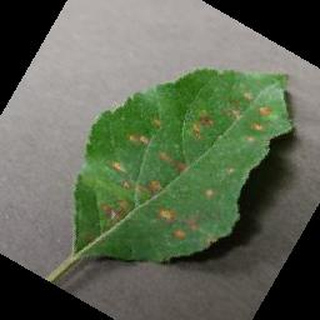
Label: apple_cedar_apple_rust